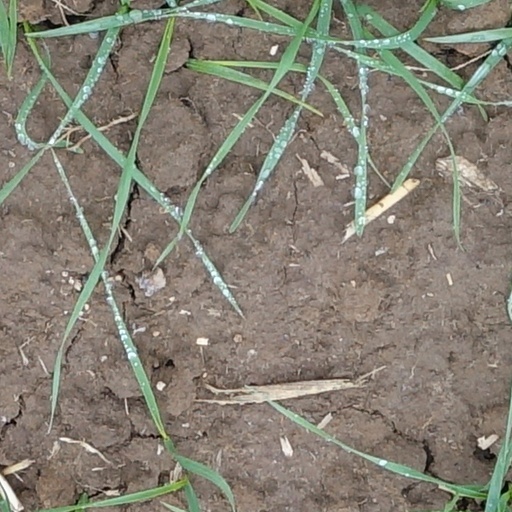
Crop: wheat